Sisimiut

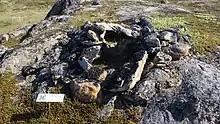
Iliveq, a prehistoric Inuit stone grave near Sisimiut Airport. It is located on a hill above the airport built at the current sea level, near the small sand dunes of what used to have been the shoreline

Sisimiut has been a settlement site for around 4,500 years, with the people of the Saqqaq culture arriving from Arctic Canada during the first wave of immigration, occupying numerous sites on the coast of western Greenland. At that time, the shoreline was up to several dozen meters above the present line, gradually decreasing in time due to post-glacial rebound. The Saqqaq remained in western Greenland for nearly two millennia. Unlike the following waves of migrants in the millennium following their disappearance, the Saqqaq left behind a substantial number of artifacts, with plentiful archeological finds on the coast of Davis Strait, from Disko Bay in the north—to the coast of Labrador Sea near Nuuk in the south.